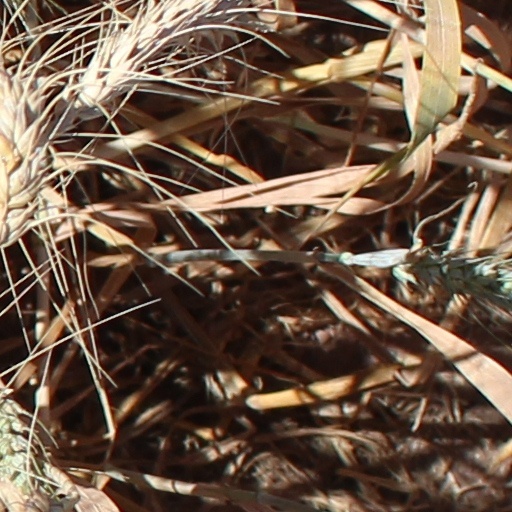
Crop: wheat